Mary Kenner

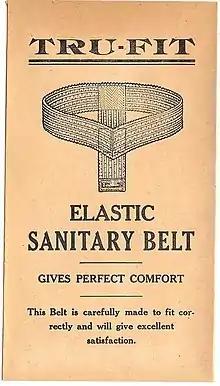
The Sanitary Belt

Kenner was born in Monroe, North Carolina, and came from a family of inventors. She reportedly had a child that few knew of until recently, a daughter named Jasmine who grew up in South Dallas. Her father, whom she credited for her initial interest in discovery, was Sidney Nathaniel Davidson (June 1890 – November 1958). In his lifetime, he patented a clothing press which would fit in suitcases, though he ultimately made no money on the invention. Her father also patented a window washer for trains and invented a stretcher with wheels for ambulances. Her grandfather invented a light signal for trains, though this invention was stolen from him by a white man. Her sister, Mildred Davidson Austin Smith (1916–1993), invented, patented, and commercially sold board games.